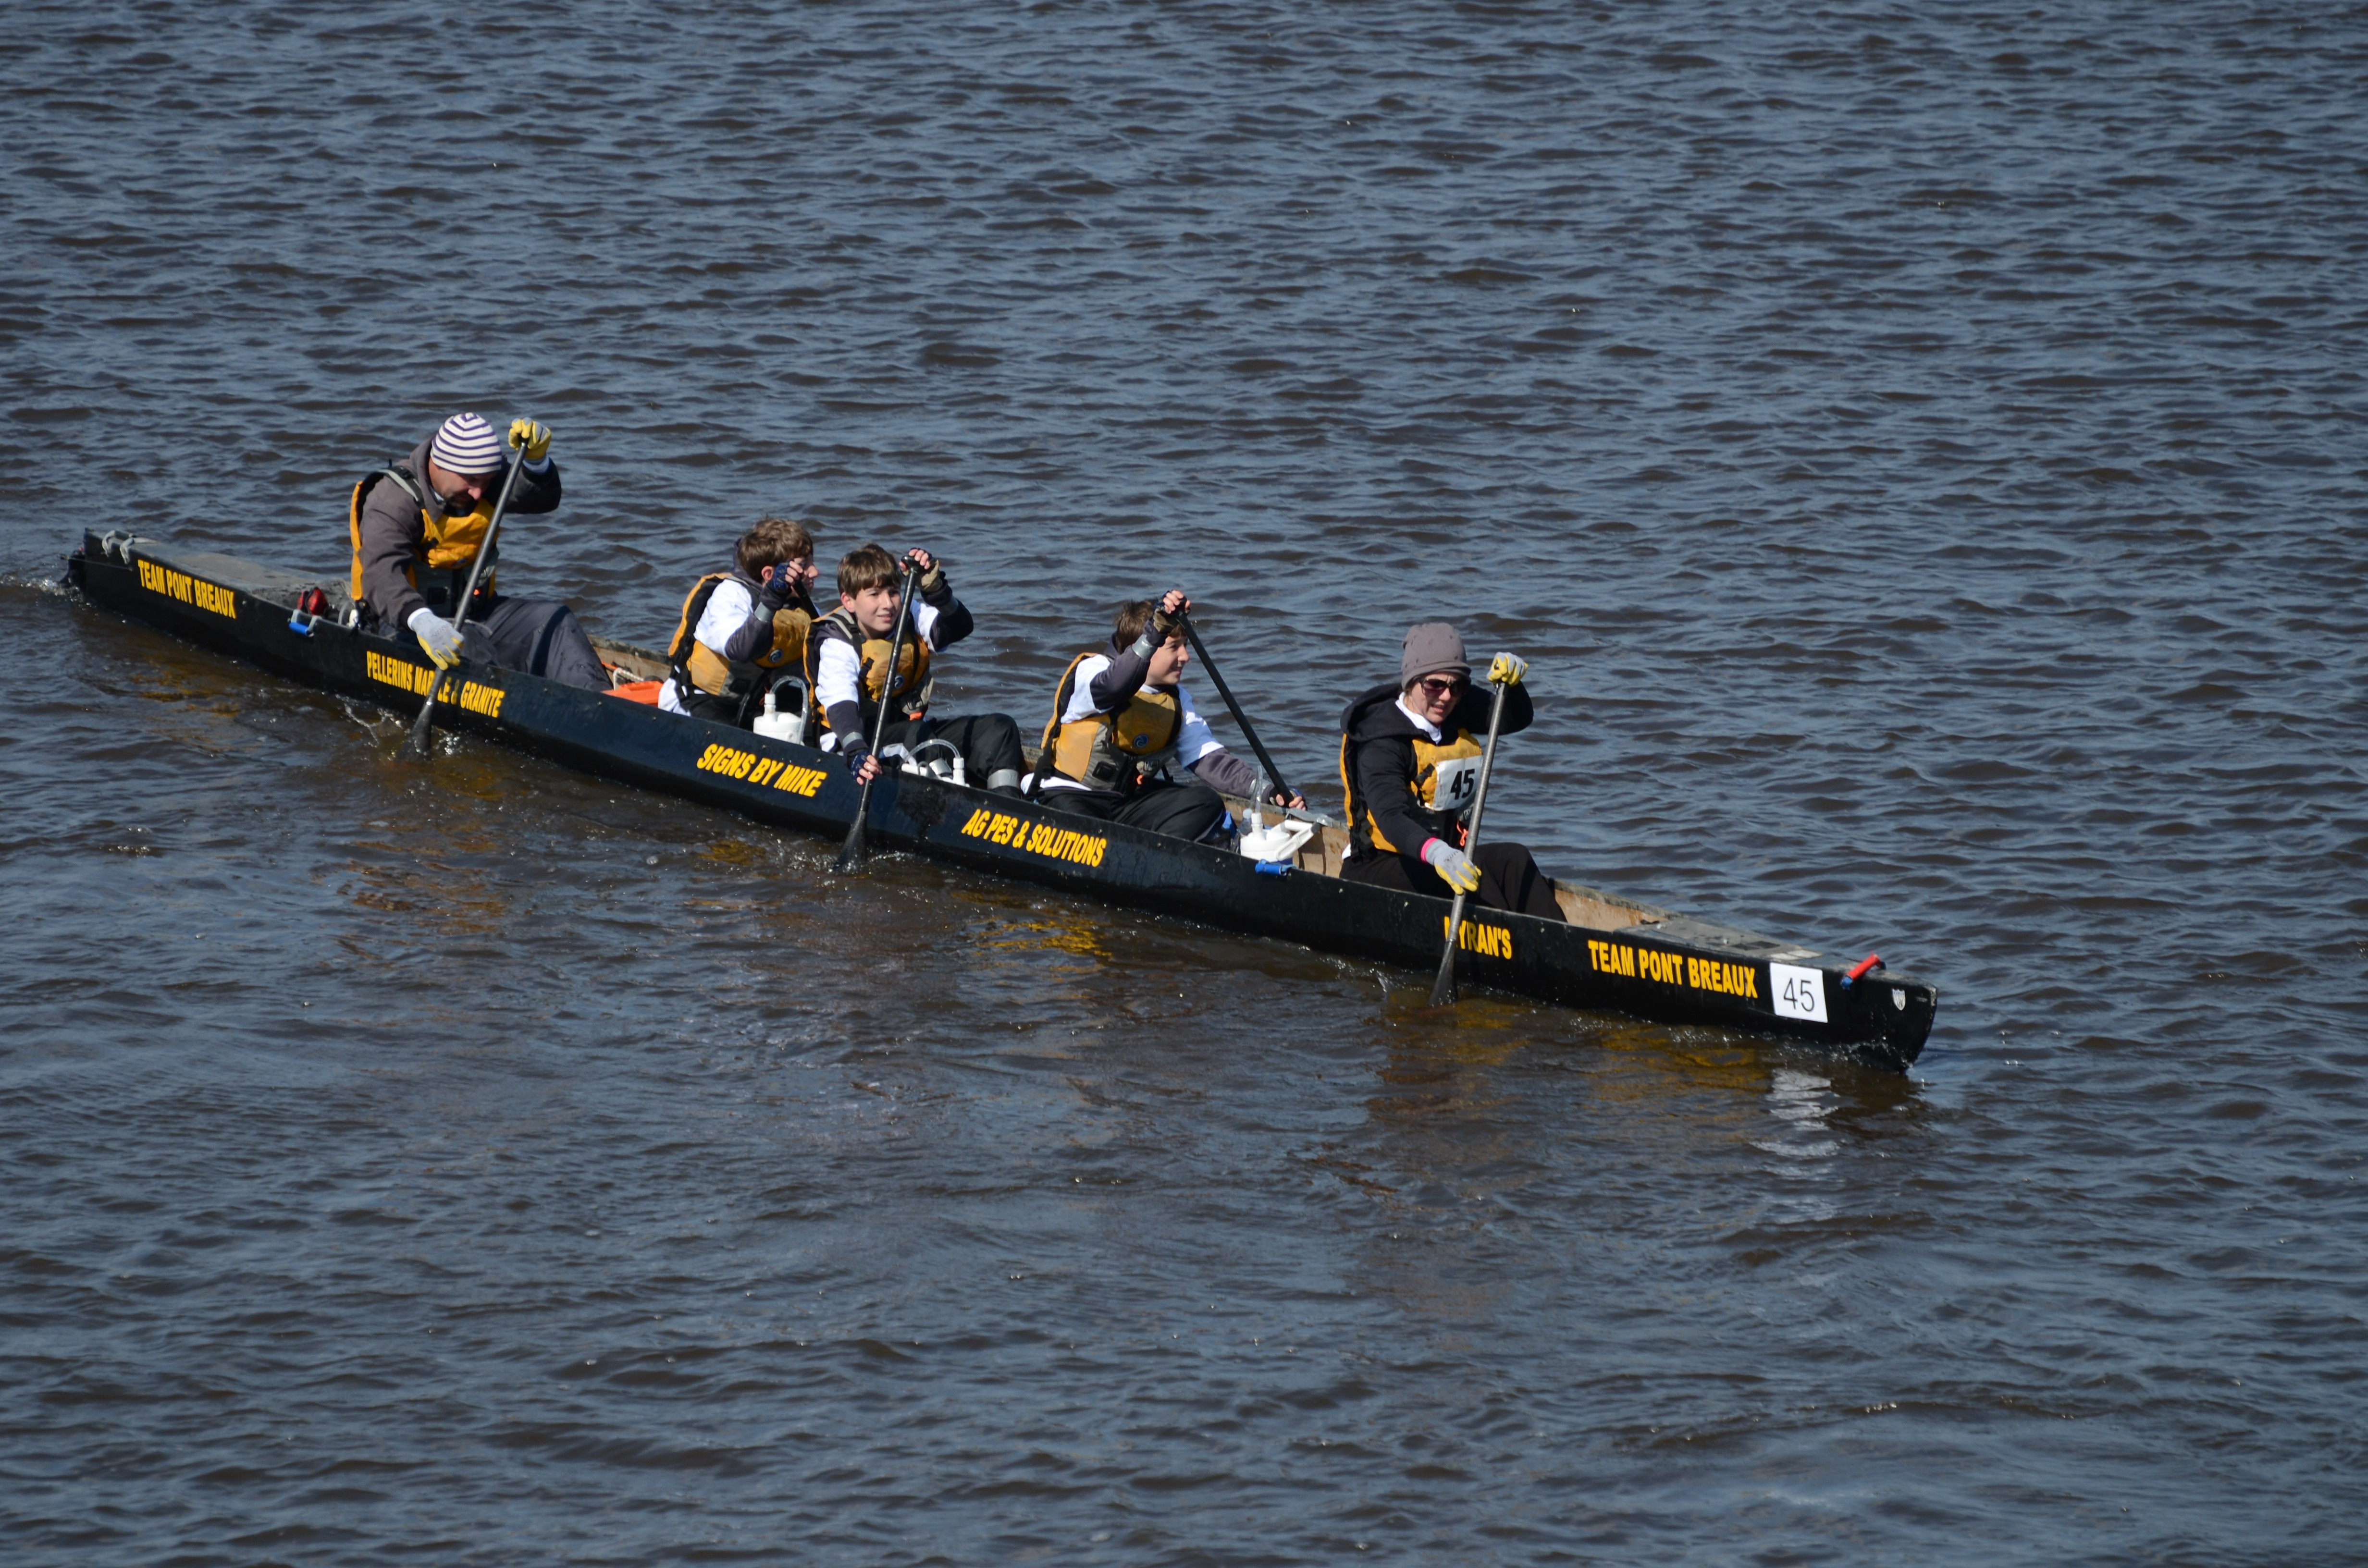
boat, adventure, canoe, recreation, paddle, vehicle, kayak, men, sports, boating, rowing, raft, water sport, rafting, outdoor recreation, watercraft rowing